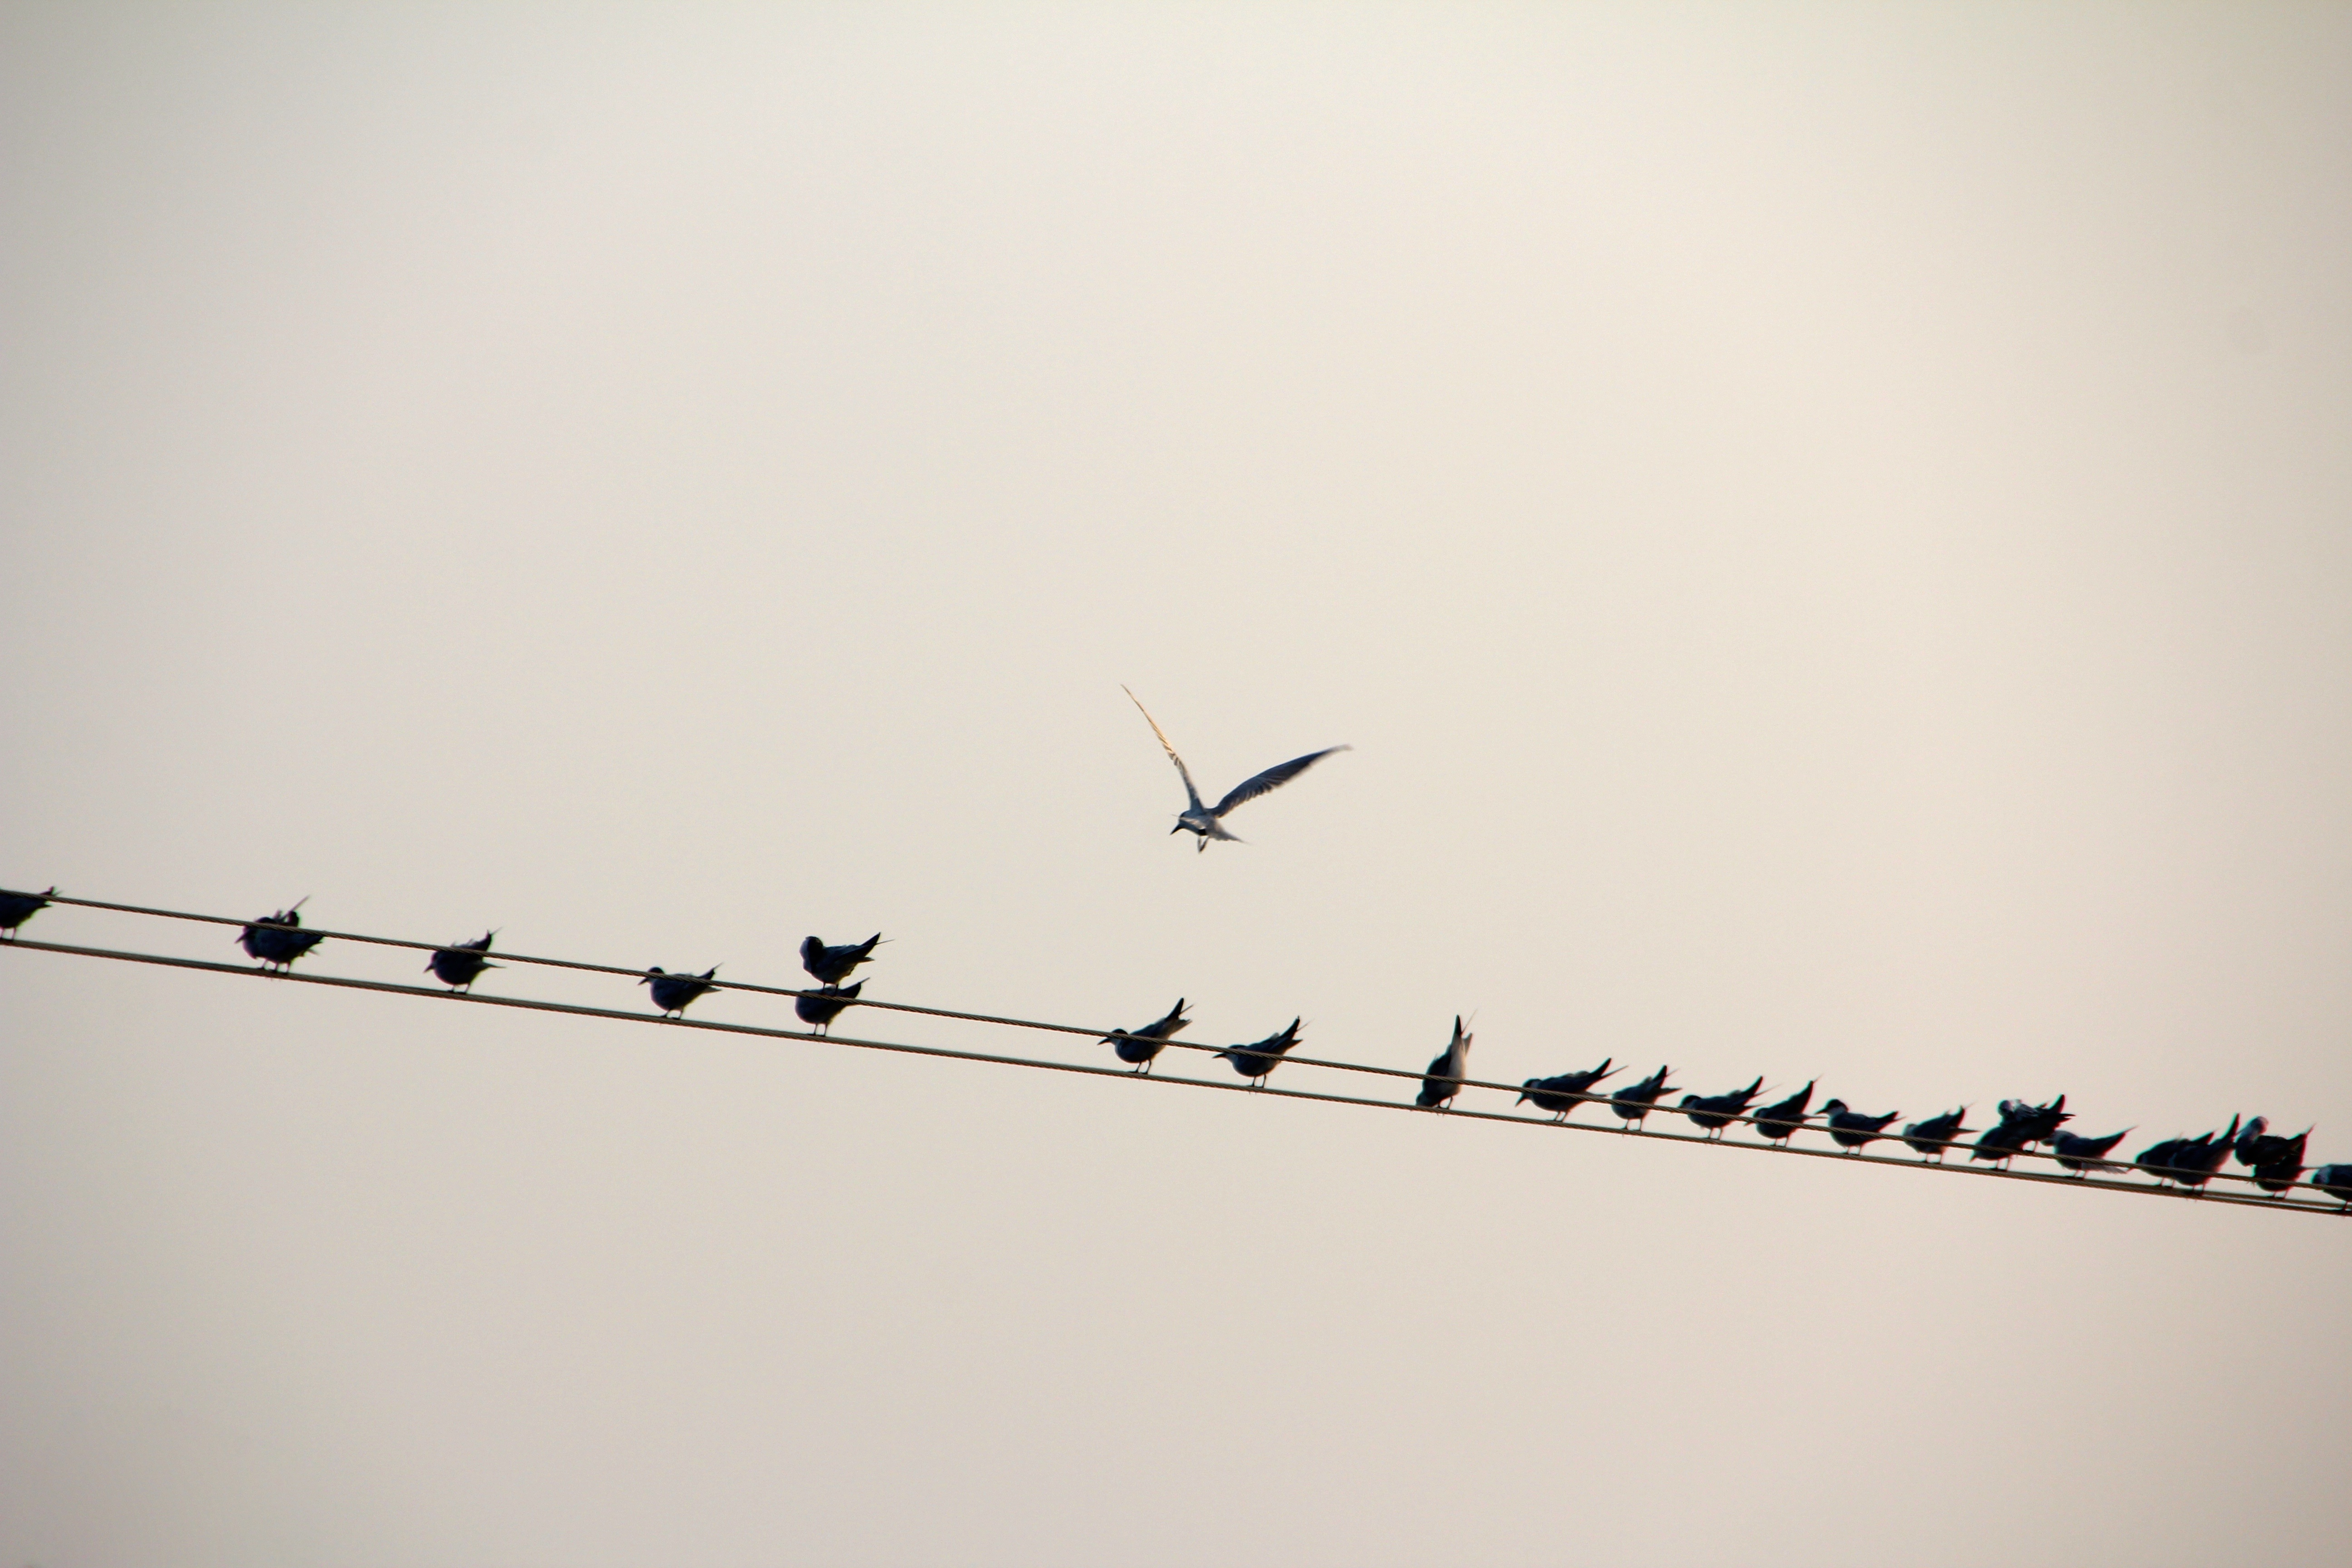
branch, bird, wing, wall, line, power line, twig, birds, shape, bird migration, animal migration